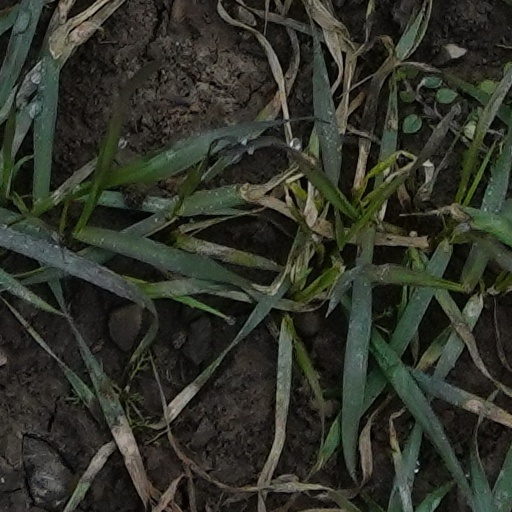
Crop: wheat